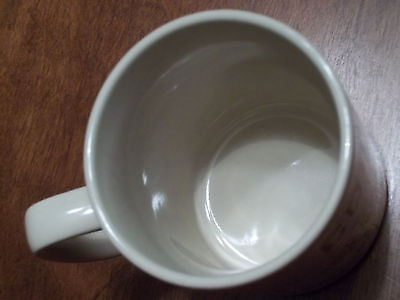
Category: mug